Pupetta Maresca

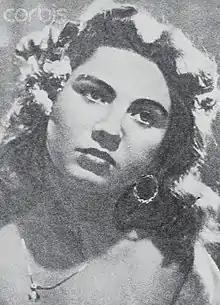
Studio portrait of young Maresca taken when she was a local beauty queen ca. 1954

Assunta "Pupetta" Maresca (19 January 1935 – 29 December 2021) was an Italian criminal who was a well-known figure in the Camorra. She made international newspaper headlines in the mid-1950s when she killed the murderer of her husband in revenge.